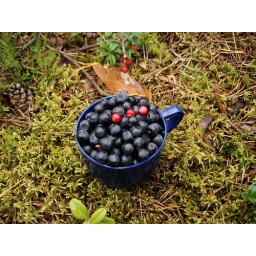
a little bit of red in blue